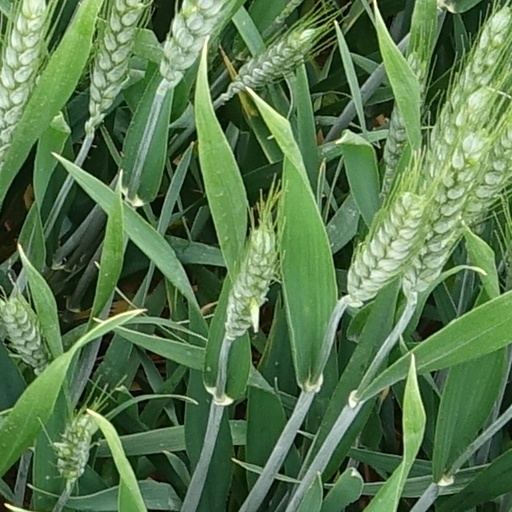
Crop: wheat